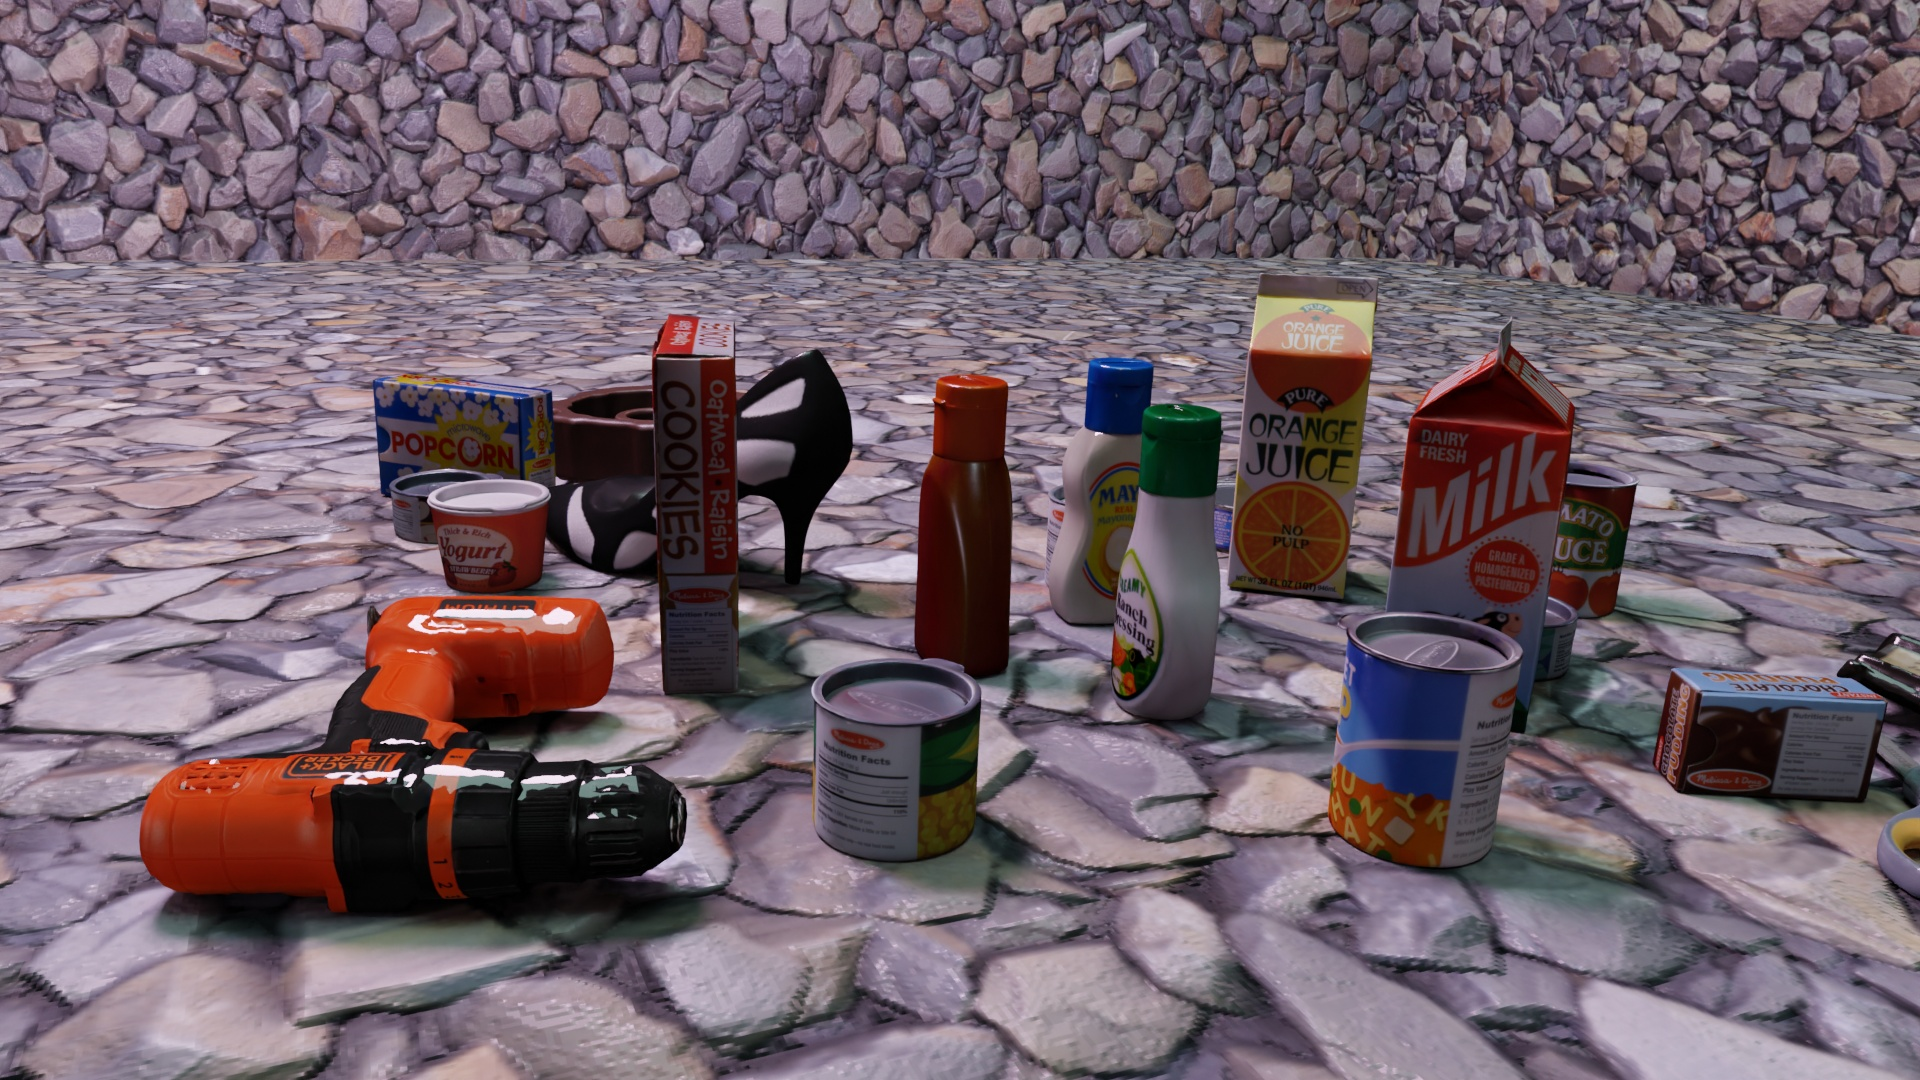
Question:
What are the eight normalized (x, y) image coordinates between 0 and 1 of the cuboid corners for the cylindrical can of sliced mushrooms with its colorful labeling? Your answer should be a list of normalized (x, y) image coordinates between 0 and 1 with bottom face first then top face, all counter-clockwise.
Answer: [(0.211979, 0.508333), (0.270833, 0.494444), (0.254167, 0.472222), (0.198437, 0.484259), (0.210417, 0.461111), (0.269271, 0.449074), (0.253125, 0.428704), (0.196354, 0.439815)]